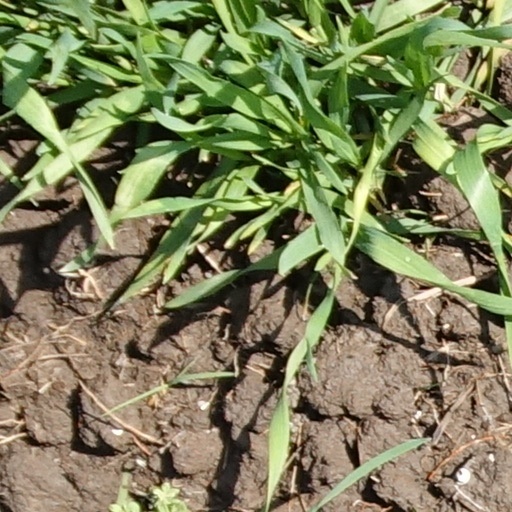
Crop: wheat